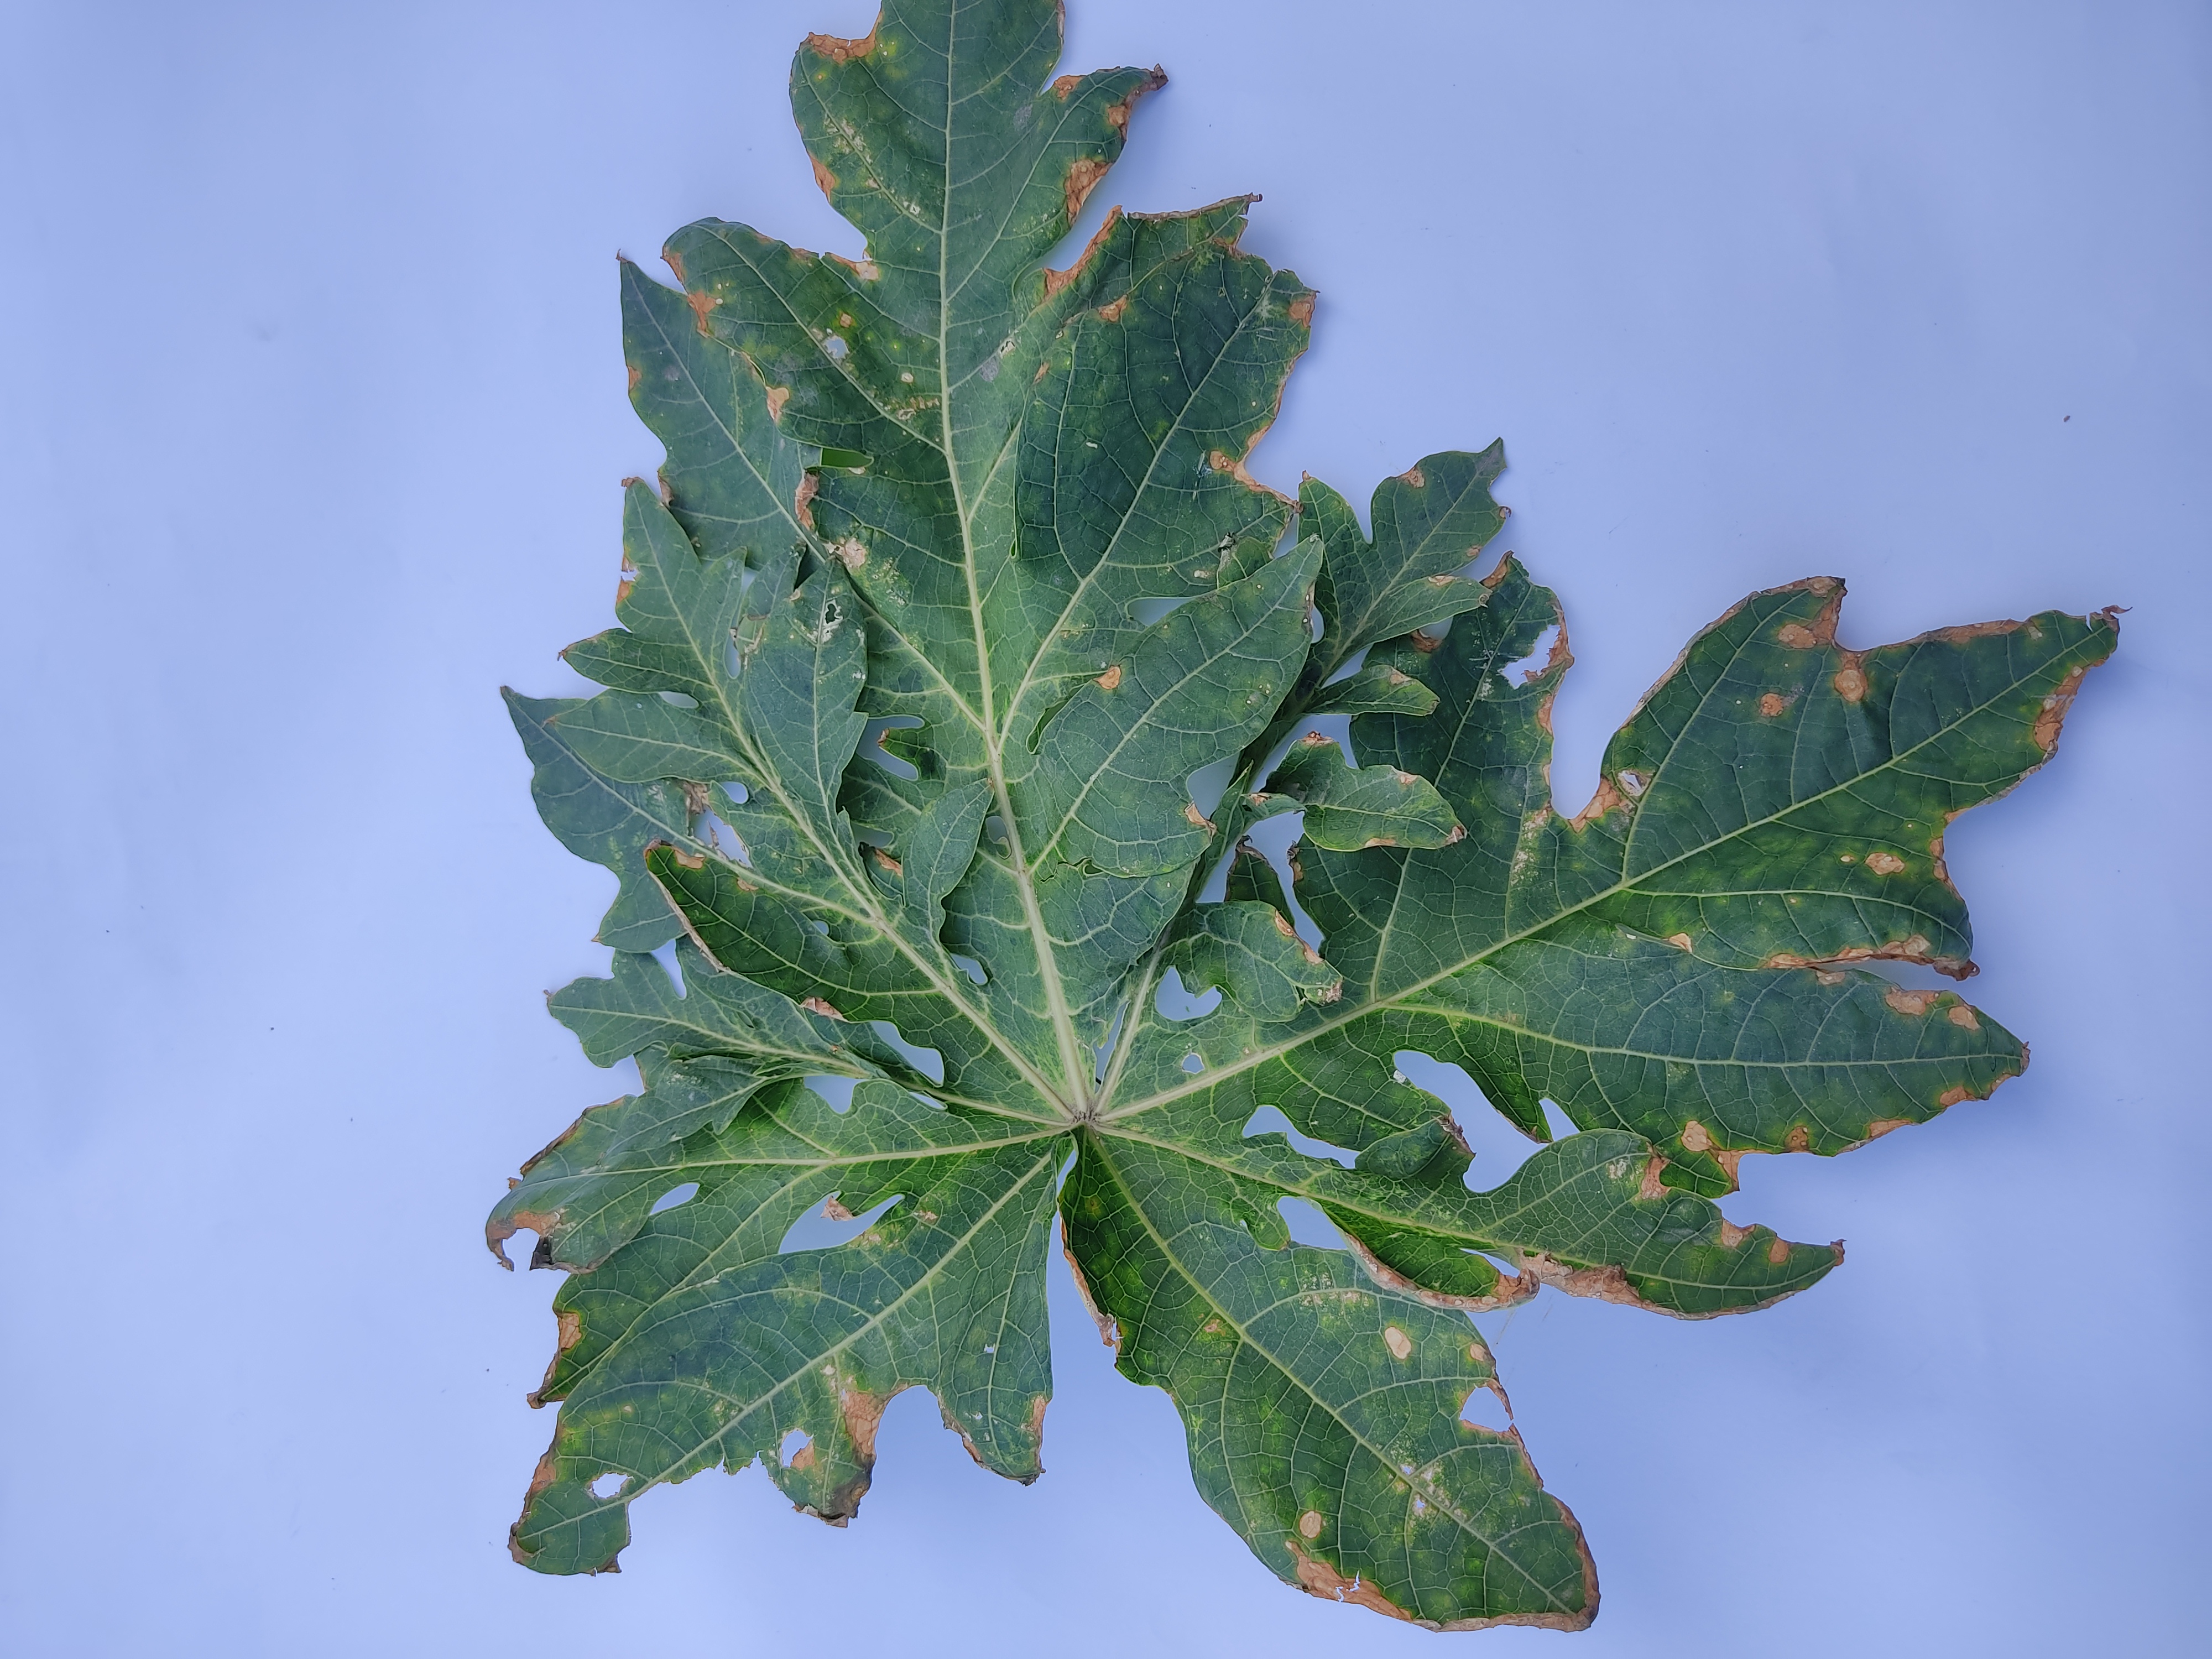
Label: Mite Disease